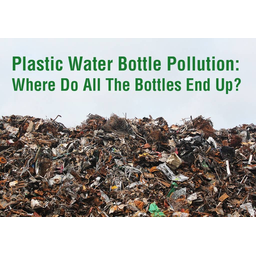
Label: plastic